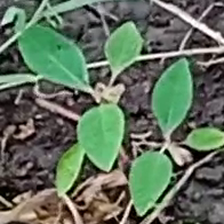
Weed species: Moti_dudhi(Euphorbia_geneculata_L)